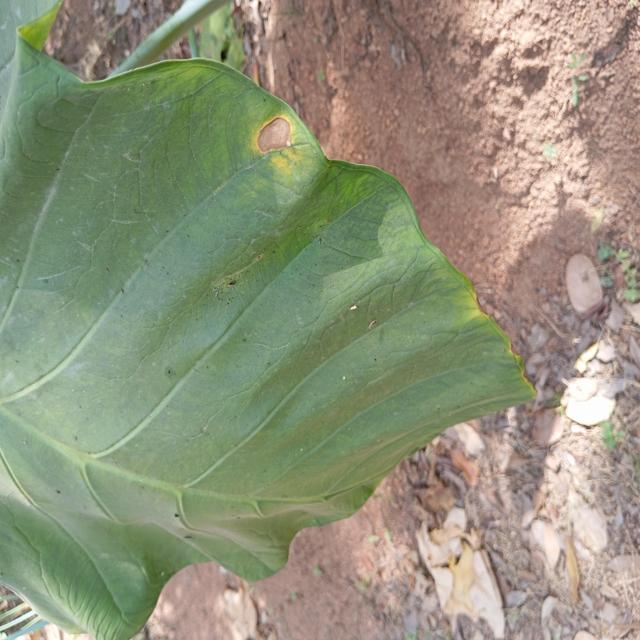
Label: Mid_Blight